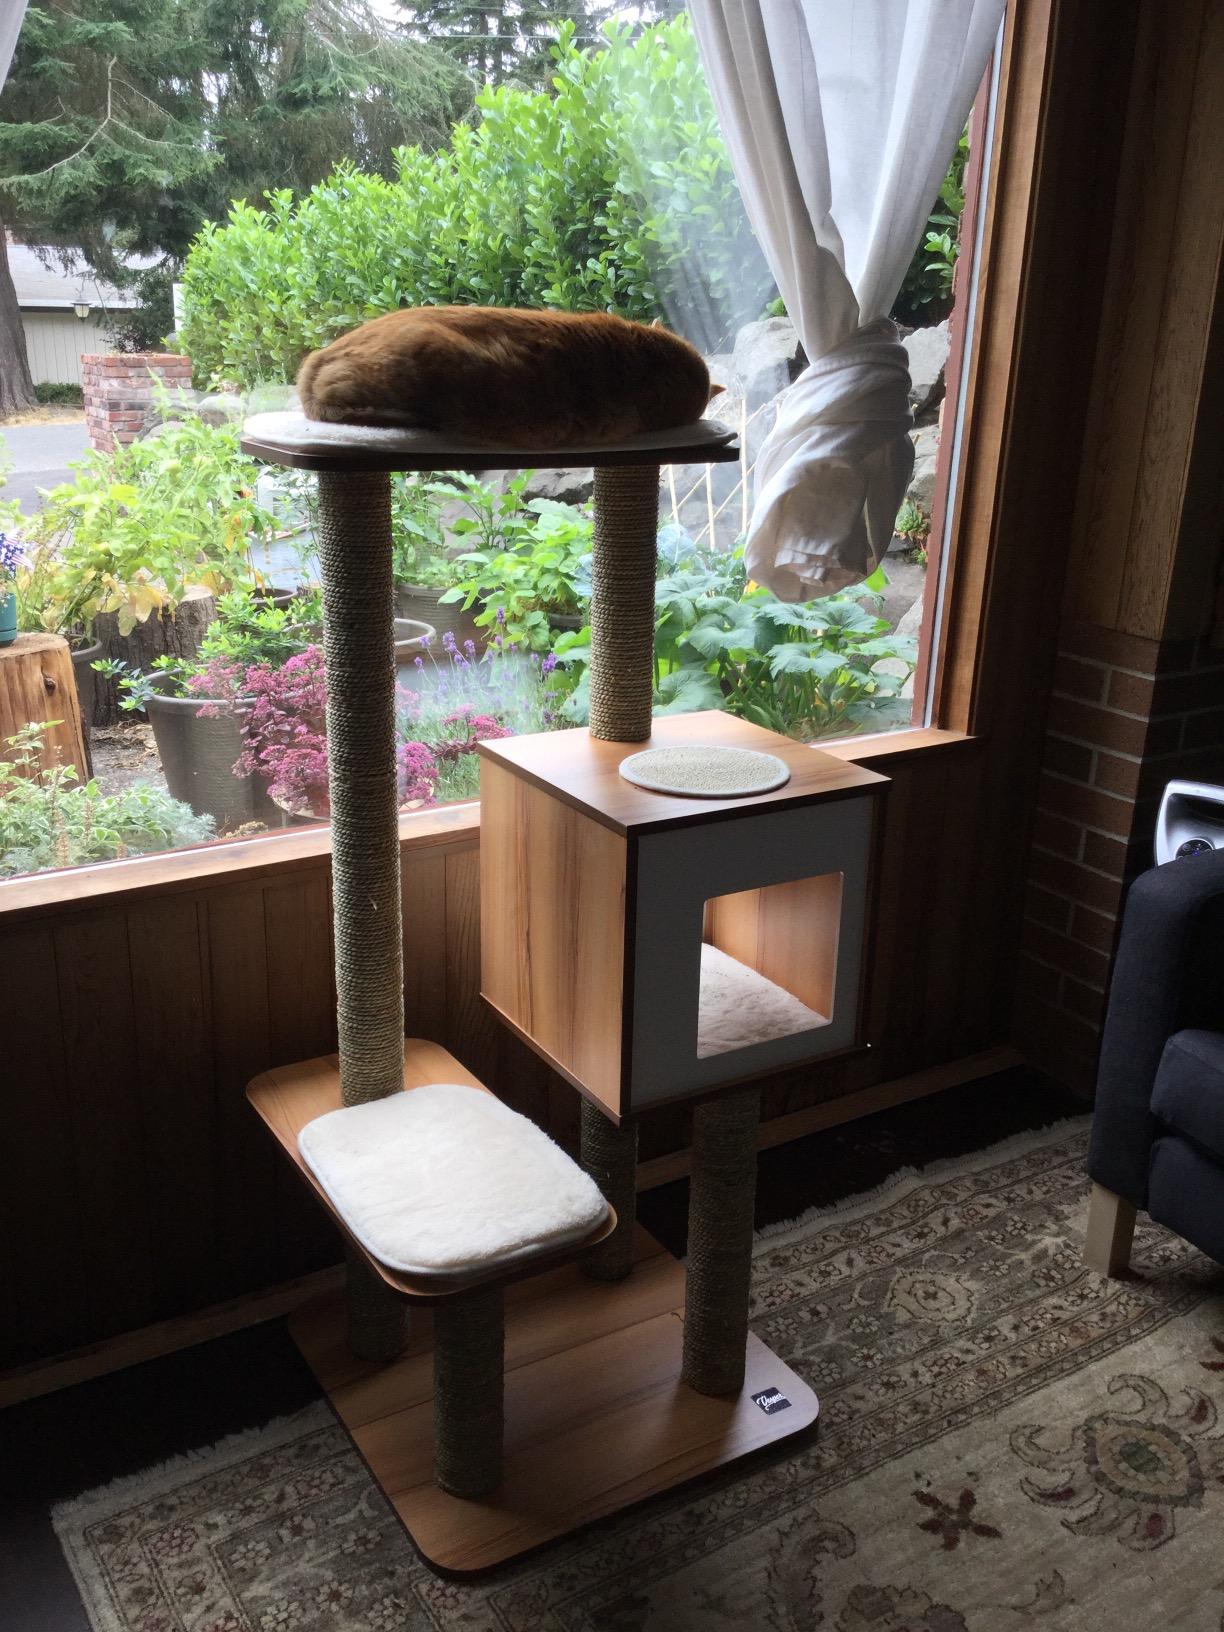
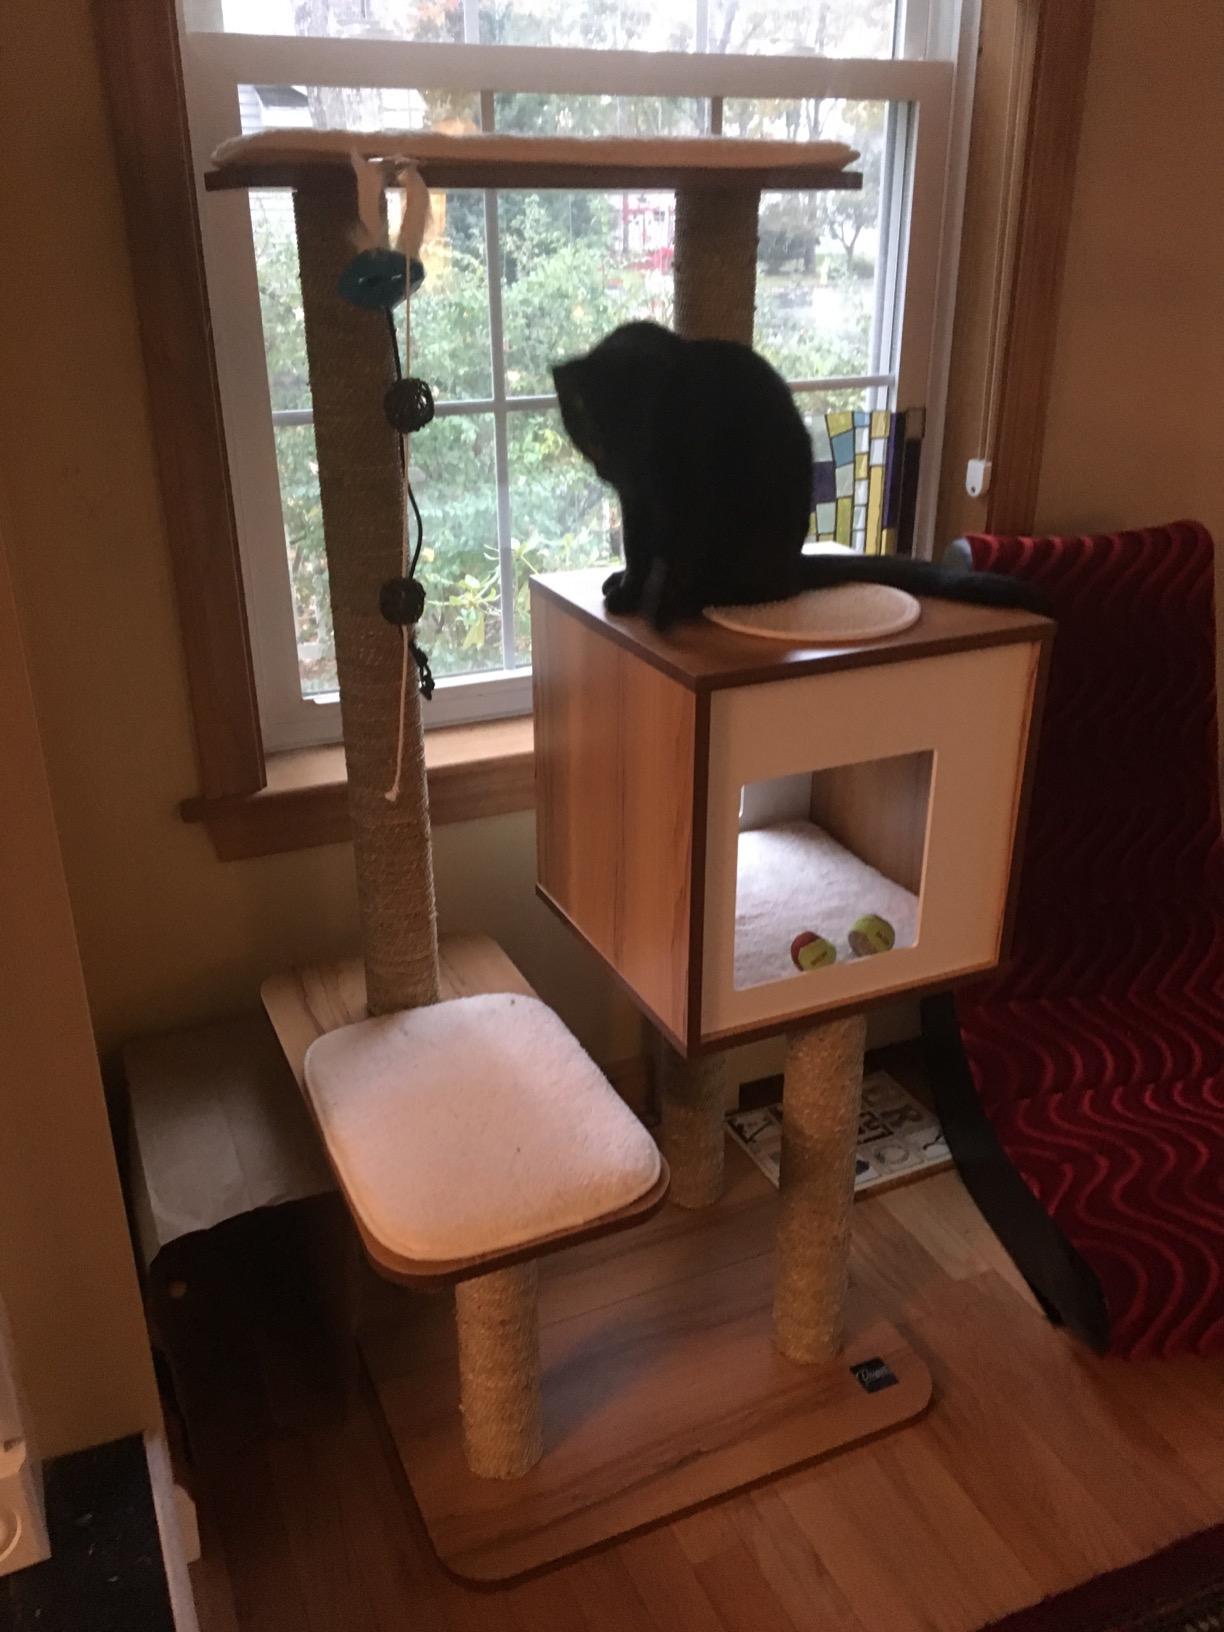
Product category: items_cat tree
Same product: yes